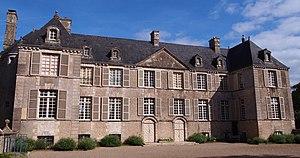
Fontenay-sur-Mer (Normandie, France). Le château de Courcy.
Fontenay-sur-Mer est une commune française, située dans le département de la Manche en région Normandie, peuplée de 178 habitants.